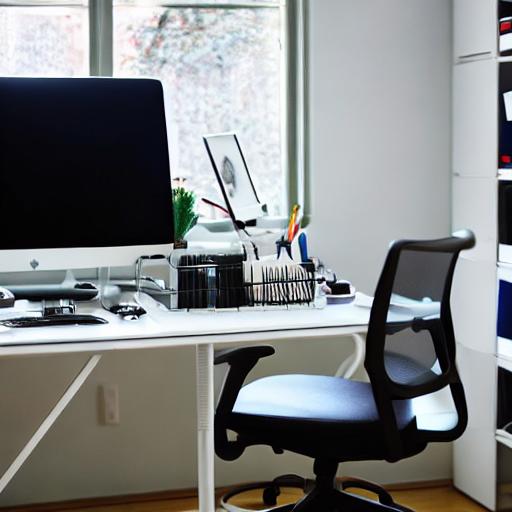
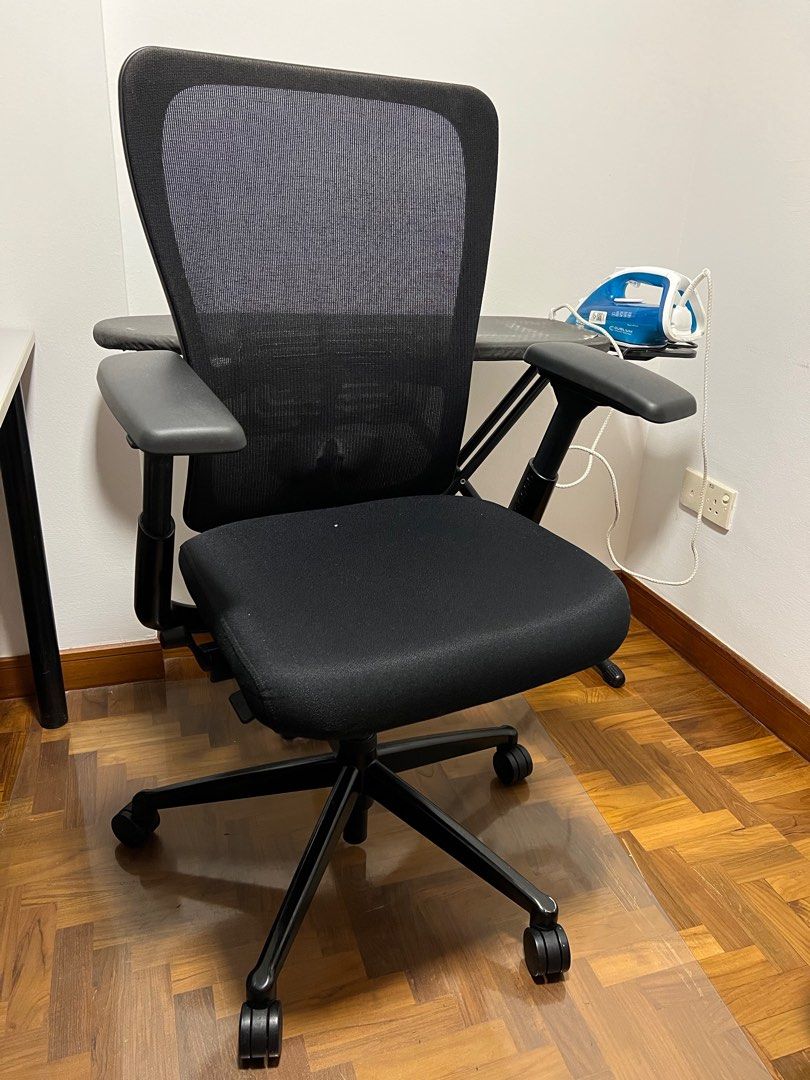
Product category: items_chair
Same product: no